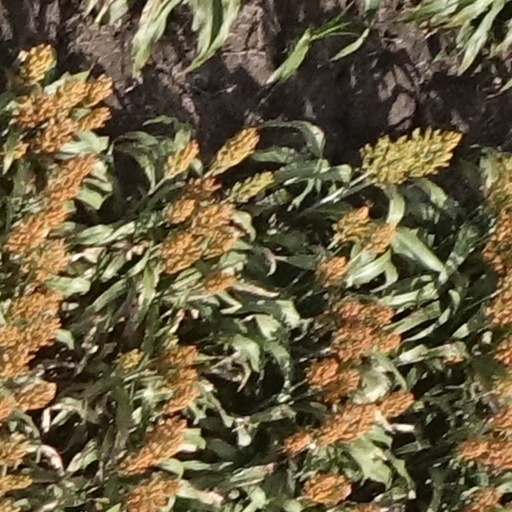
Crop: sorghum